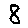
Label: 8